United States Capitol dome

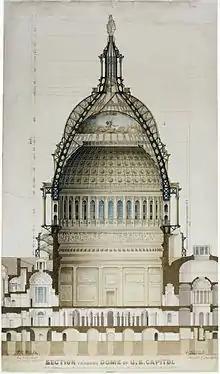
An 1859 cross-section drawing of the dome and its supporting structure by Thomas Ustick Walter

The current cast iron dome of the United States Capitol is the second dome to sit above the building. Plans began in May 1854 to build a new cast-iron dome for the United States Capitol, sold on the aesthetics of a new dome, as well as the utility of a fire-proof one. Influenced by the great domes of Europe, Walter paid particular attention to the Pantheon of Paris, St Paul's Cathedral in London and St. Peter's Basilica in Rome, as well as the more recent Saint Isaac's Cathedral in Saint Petersburg, Russia, one of the first domes with an iron frame, by Auguste de Montferrand (1786–1858). William Allen, Historian of the Capitol, described Walter's first design as